Blue Archive

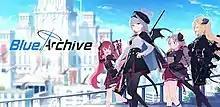
Key visual of the series (global version)

Blue Archive is a 2021 real-time strategy role-playing game developed by MX Studio, under the management umbrella of Nexon Games (formerly NAT Games) and IO Division. The player and protagonist is a Sensei who was summoned from outside the academic city-state of Kivotos by the president of the General Student Council, an extrajudicial committee governing the culturally rich regional school districts. Following her sudden disappearance, criminal activity rises around Kivotos and the player is tasked by the remaining members of the council to resolve issues that crop up and help search for the president.